Cathay Pacific

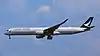
A Cathay Pacific Airbus A350-1000

Cathay Pacific Airways Limited, or simply Cathay Pacific, is the flag carrier of Hong Kong, with its head office and main hub located at Hong Kong International Airport. The airline's operations and its subsidiaries have scheduled passenger and cargo services to more than 190 destinations and more than 60 countries worldwide including codeshares and joint ventures.